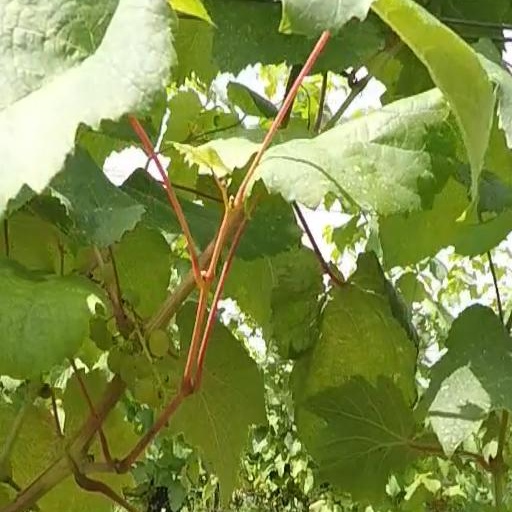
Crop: grape